List of natural gas pipelines in Western Australia

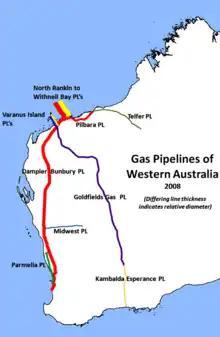

This is a list of the major natural gas pipelines operating within Western Australia.